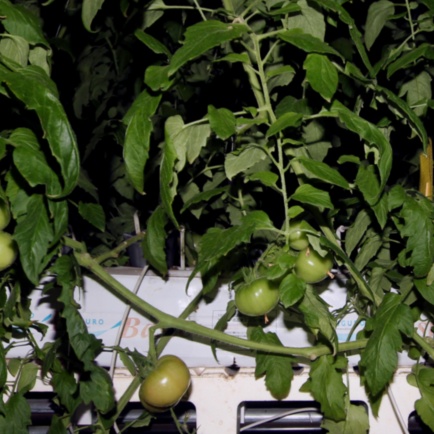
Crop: tomato